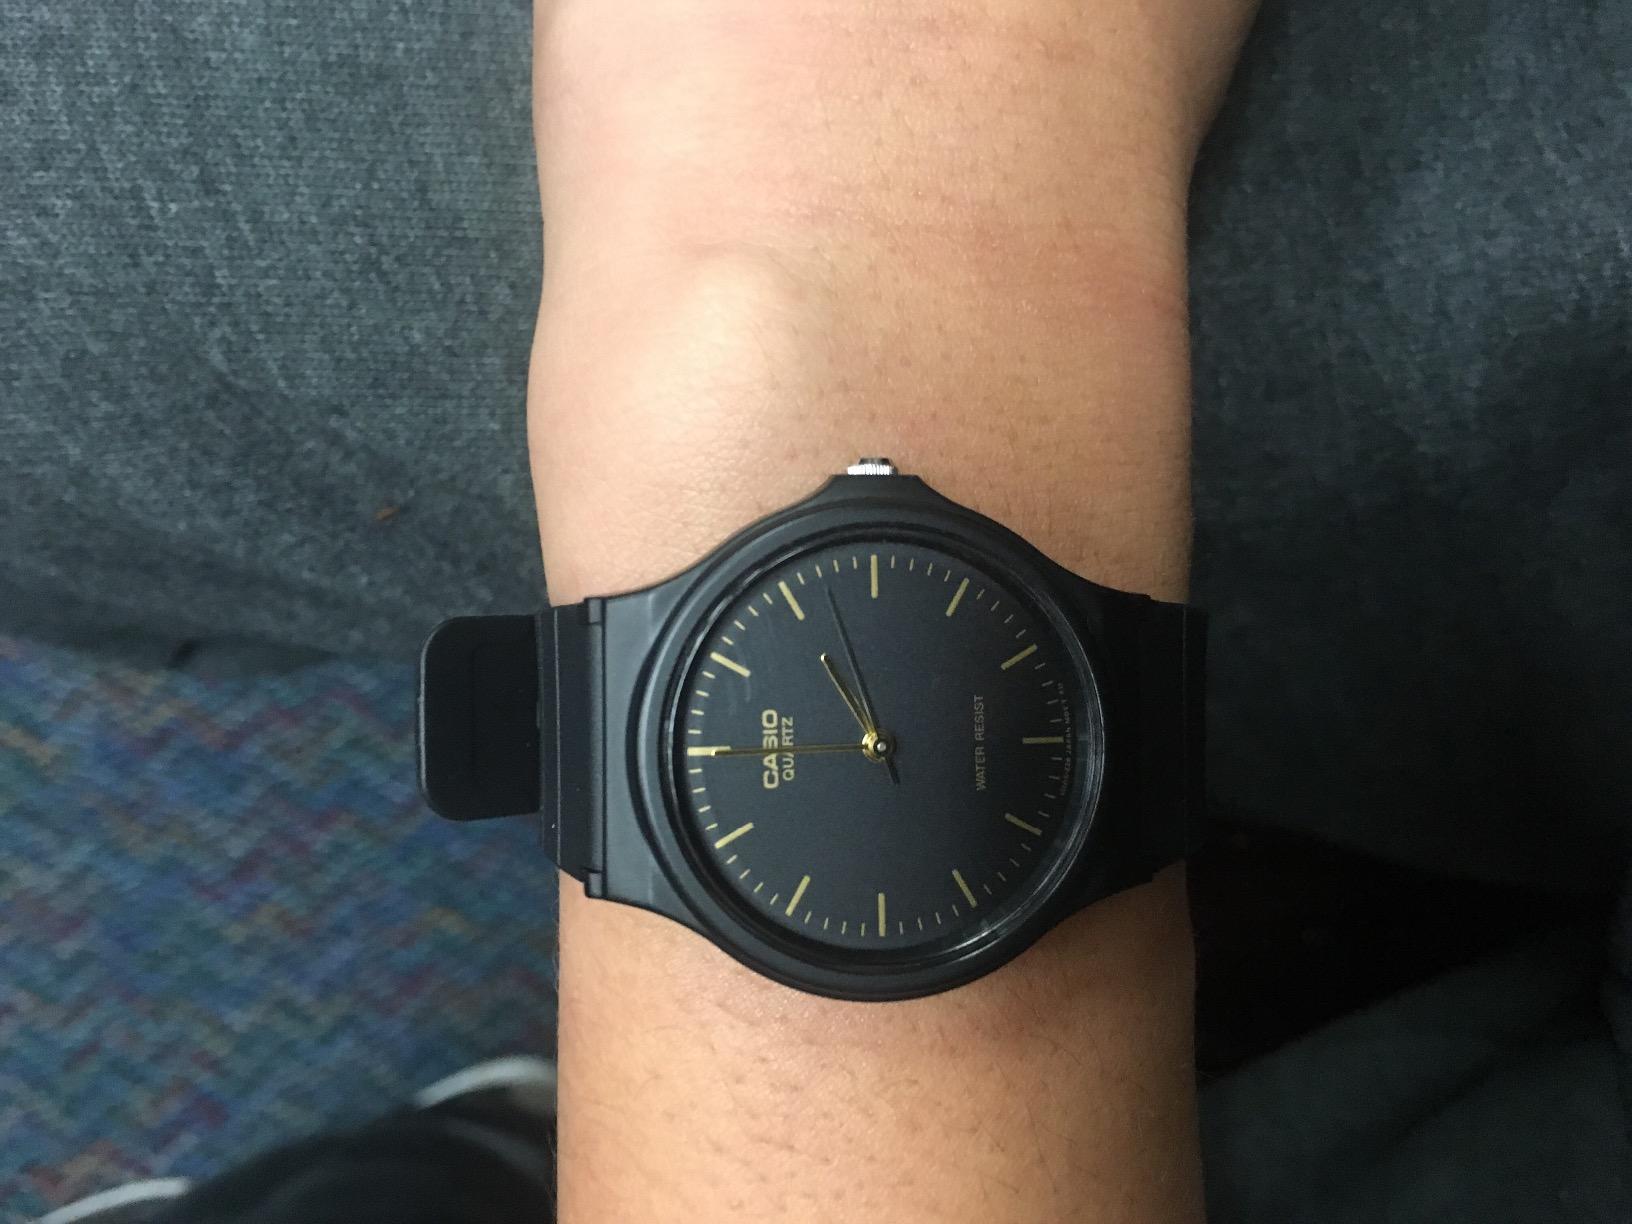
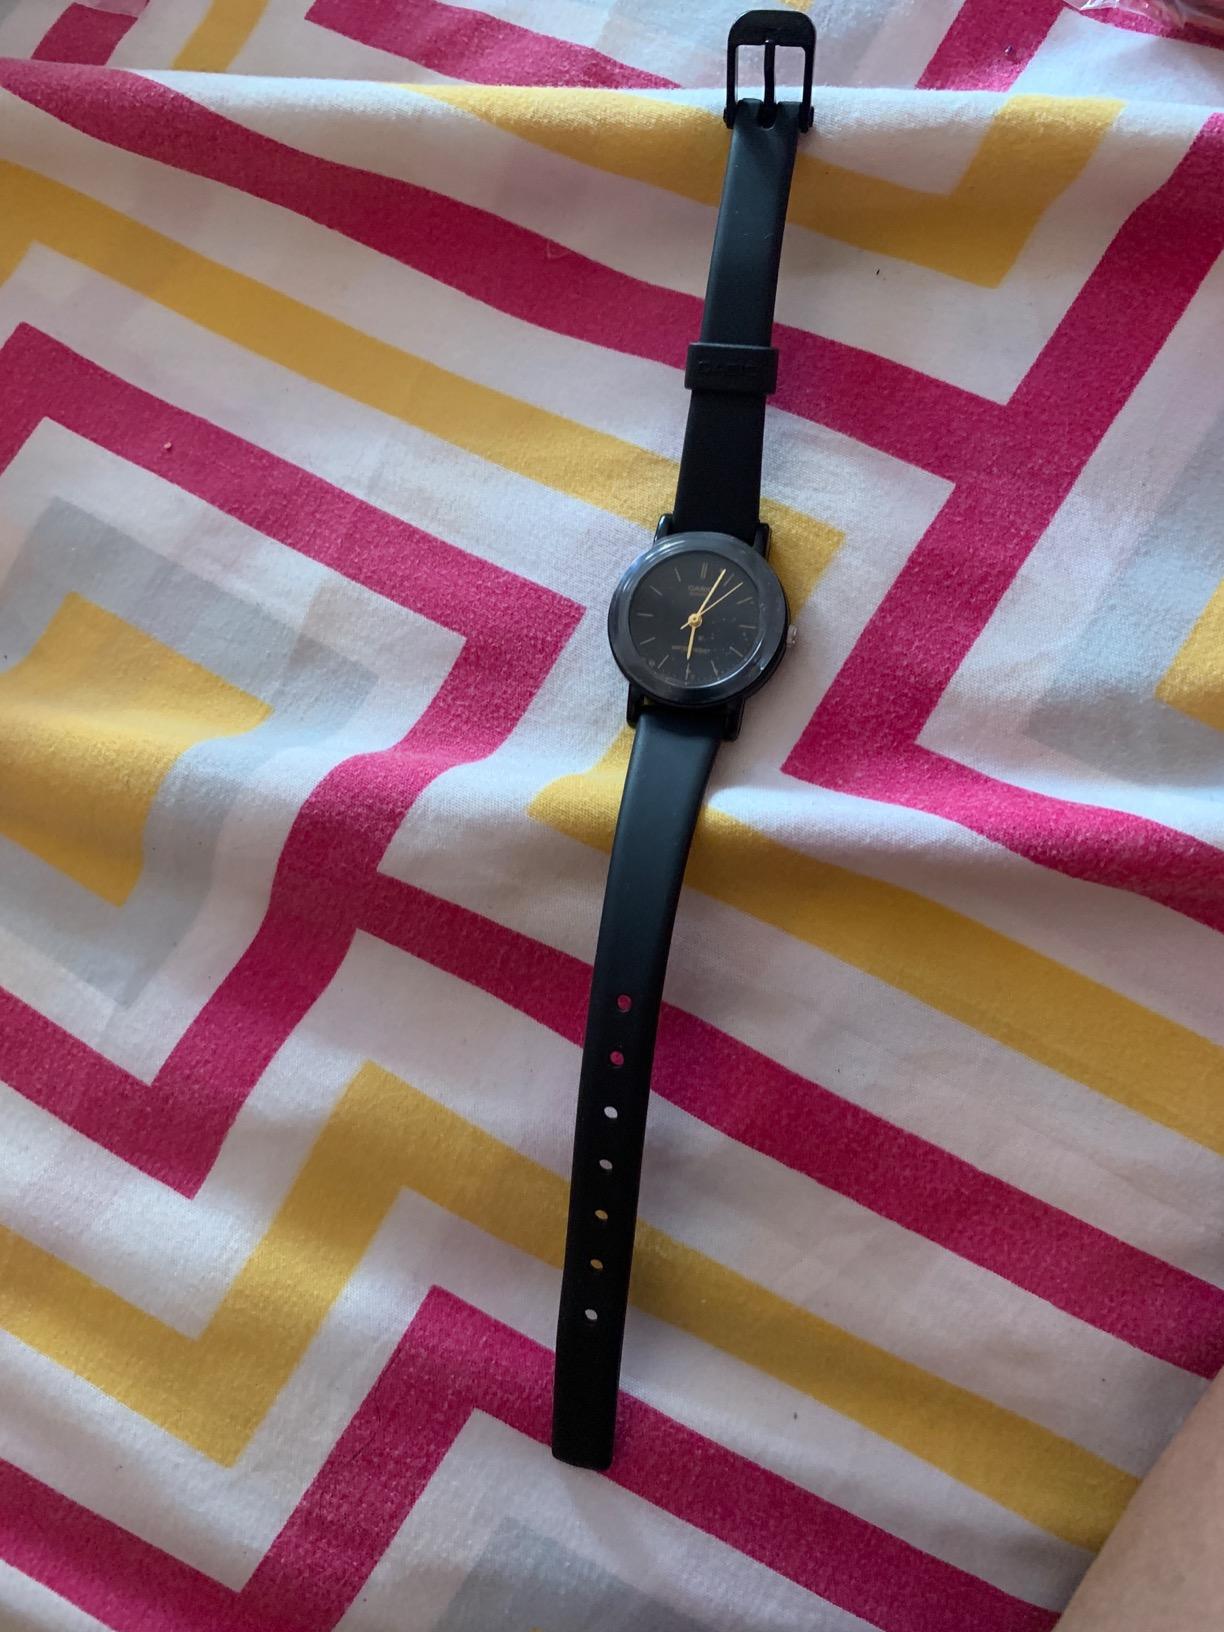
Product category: accessories_watch
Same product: no